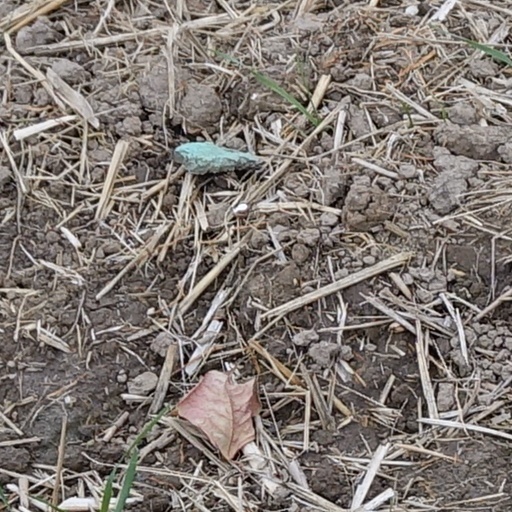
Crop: wheat